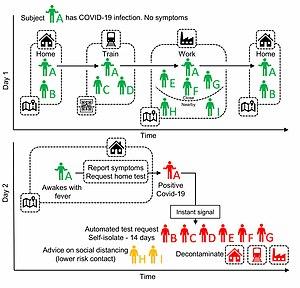
Les applications concernant la Covid-19 sont des applications mobiles utilisées à diverses fins en réponse à la pandémie de Covid-19, particulièrement pour aider à la recherche des contacts, c'est-à-dire le processus d'identification des personnes qui peuvent avoir été en contact avec une personne infectée.